San Pedro Sula

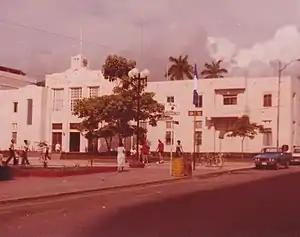
San Pedro Sula's municipal palace.

It has a Roman Catholic Cathedral that was built in 1949. as well as a Greek Orthodox cathedral, Iglesia Ortodoxa de Antioquía San Juan Bautista, built in 1963.